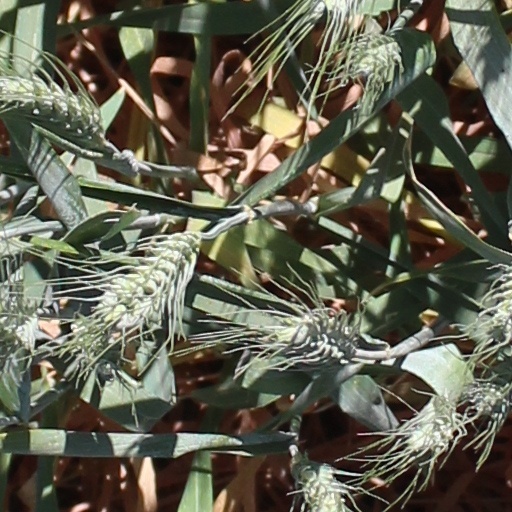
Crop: wheat